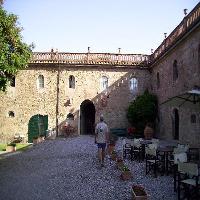
Weather: sun or clear